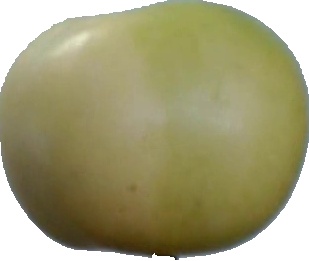
Label: apple_6